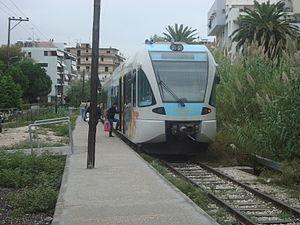
Le train de banlieue de Patras est une ligne de train urbain qui, depuis 2020, relie, le long de la côte, le nord-est de l'agglomération de Patras au sud-ouest, en passant par le centre et le port. Toutes les informations de cet article proviennent de l'article en grec et du site de la ligne.